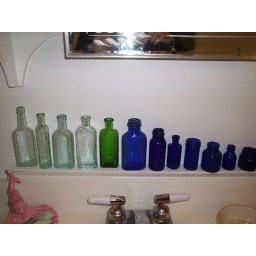
Old bottles found at a local dump site line a shelf in the bathroom